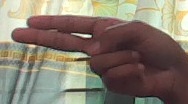
ASL sign: H